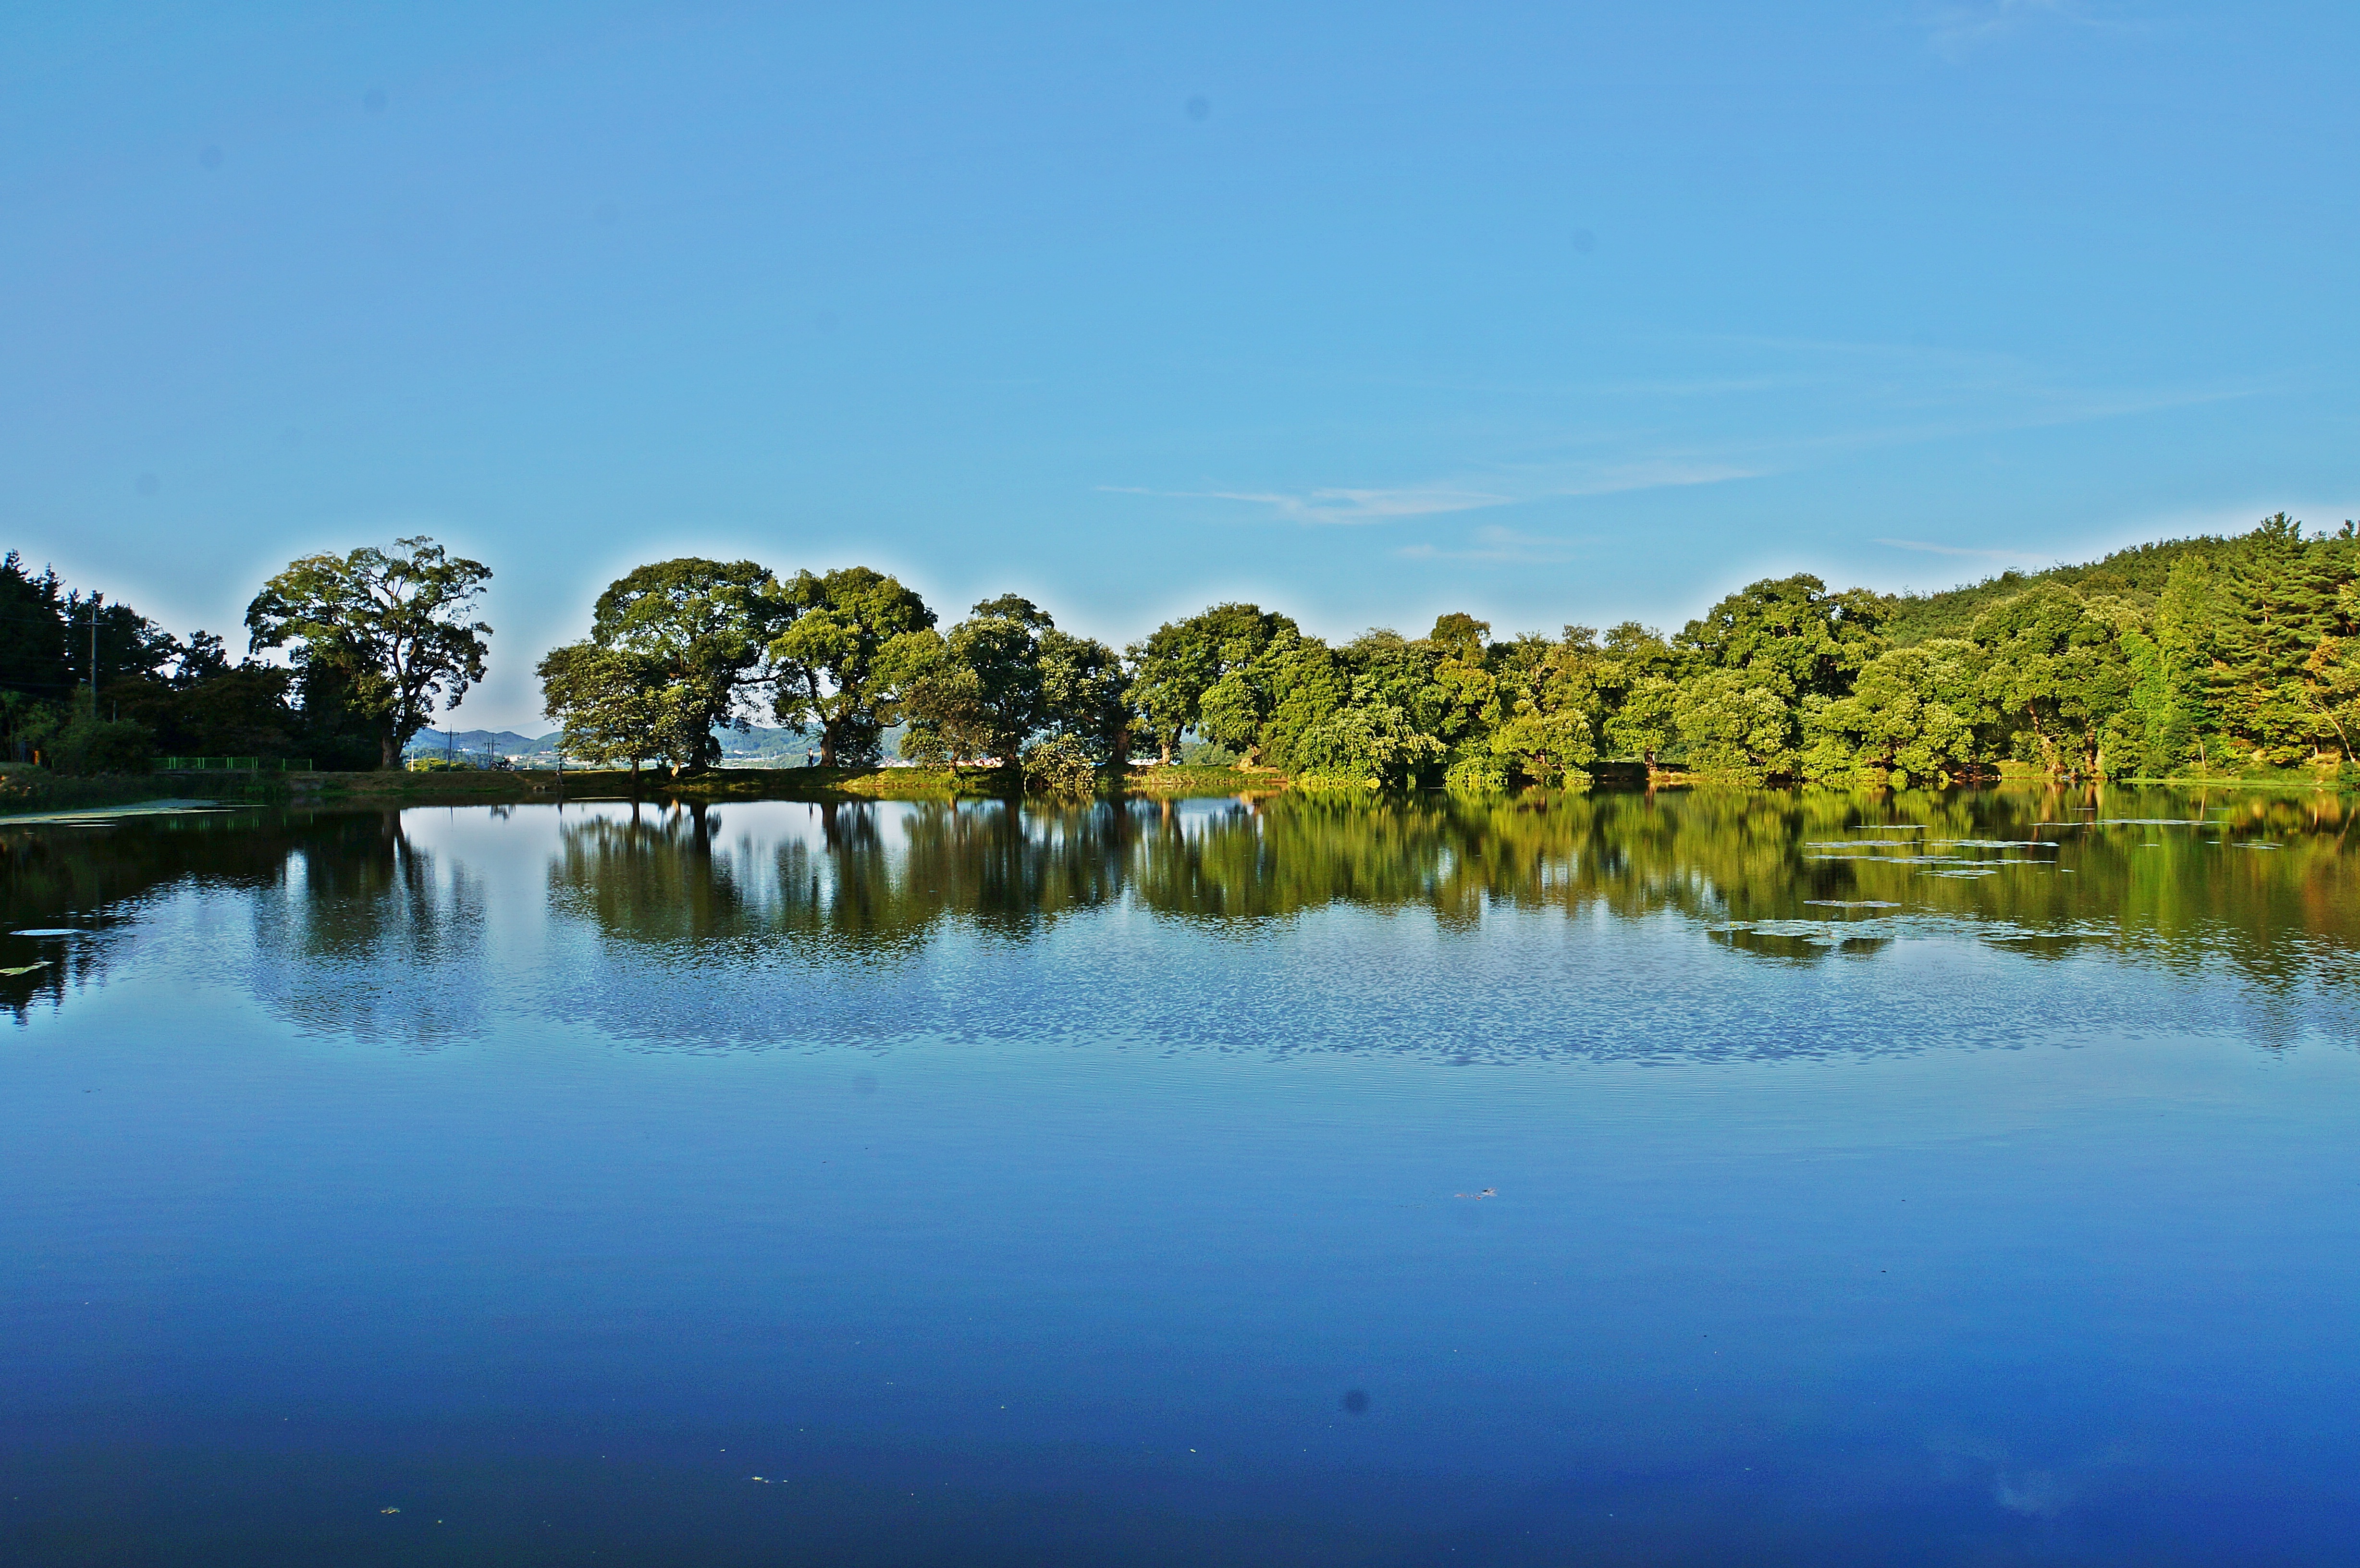
landscape, sea, water, forest, lake, river, summer, pond, green, reflection, lagoon, memory, reservoir, nail, body of water, blue sky, reflect, autumn sky